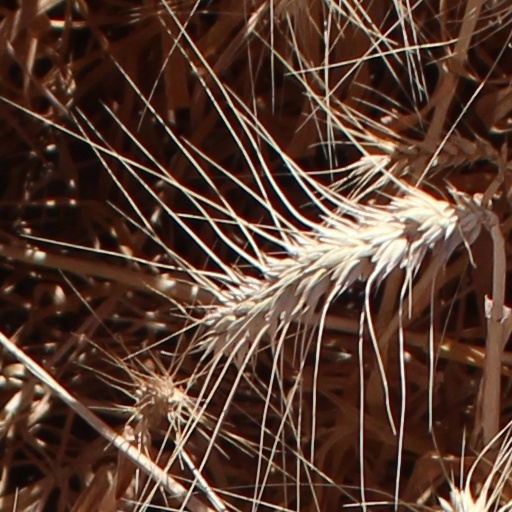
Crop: wheat